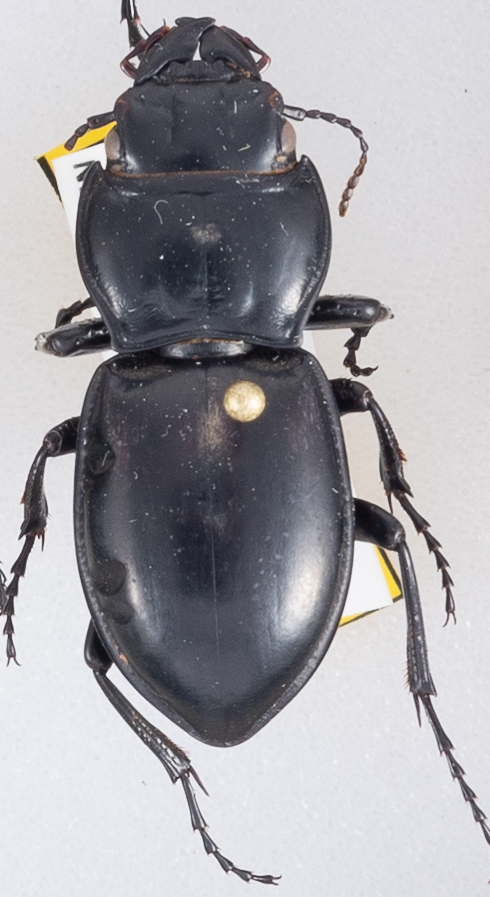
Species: Pasimachus californicus
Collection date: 2018-07-25
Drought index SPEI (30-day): -0.162
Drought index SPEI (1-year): -0.782
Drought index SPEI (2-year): -0.782